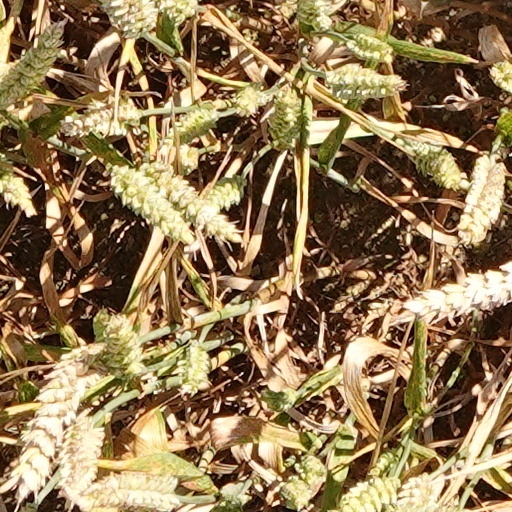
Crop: wheat